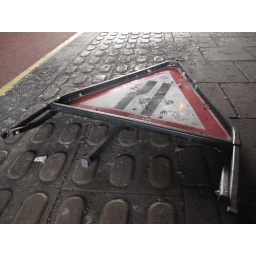
Road sign under bridge